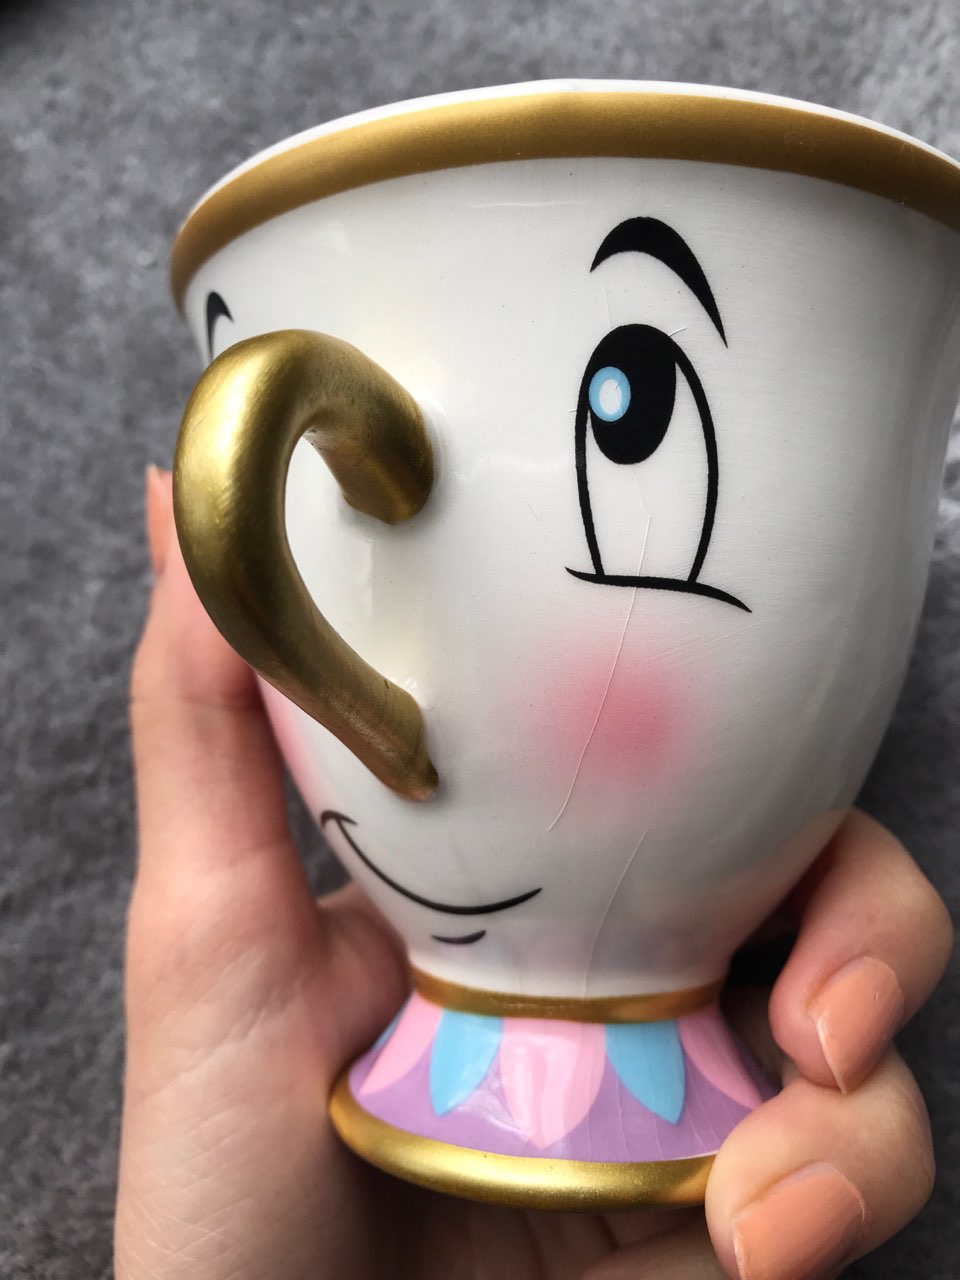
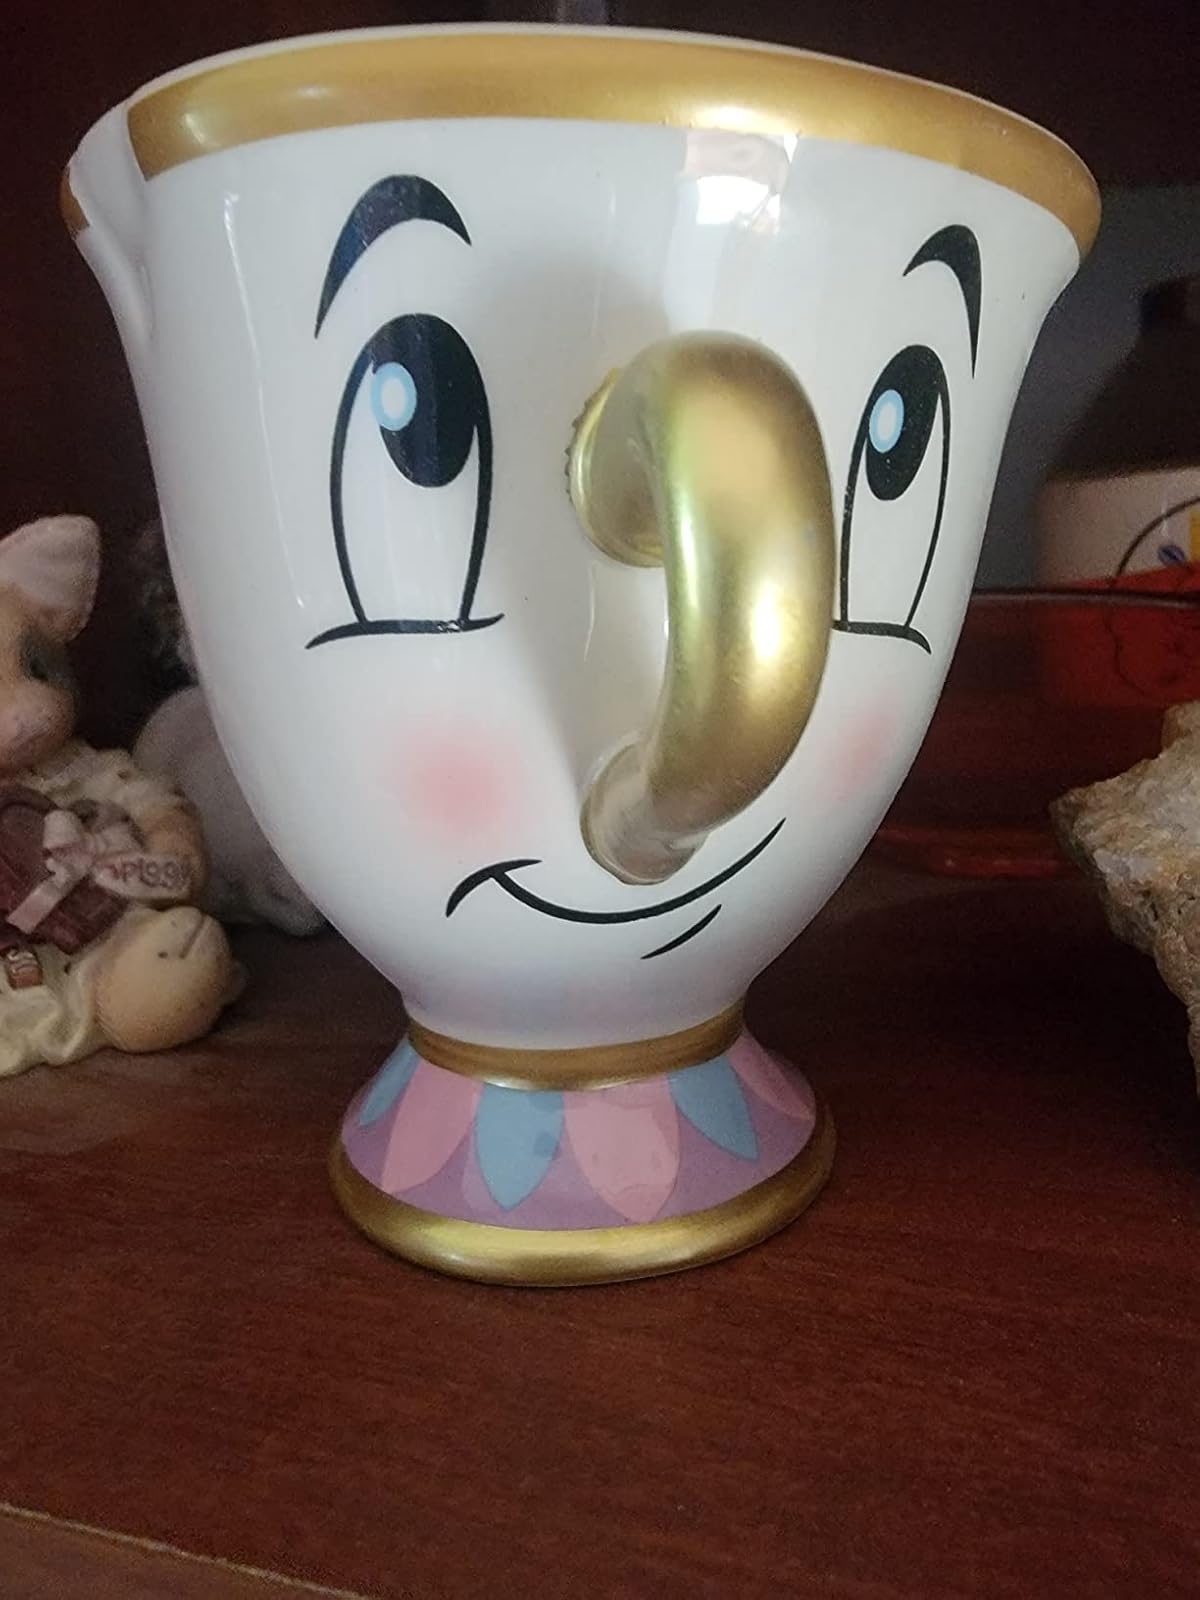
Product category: items_mug
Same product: yes